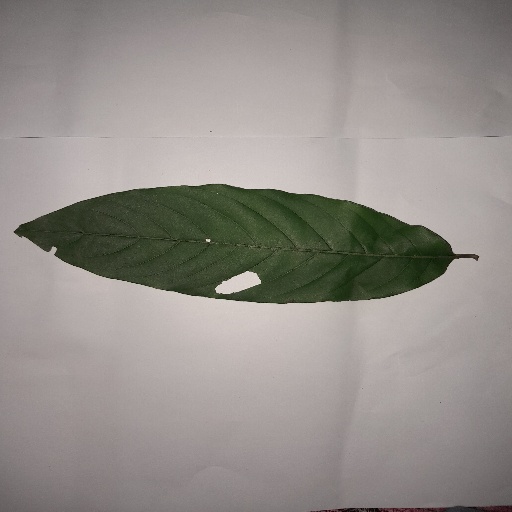
Species: HariTaki
Leaf condition: Shot Hole